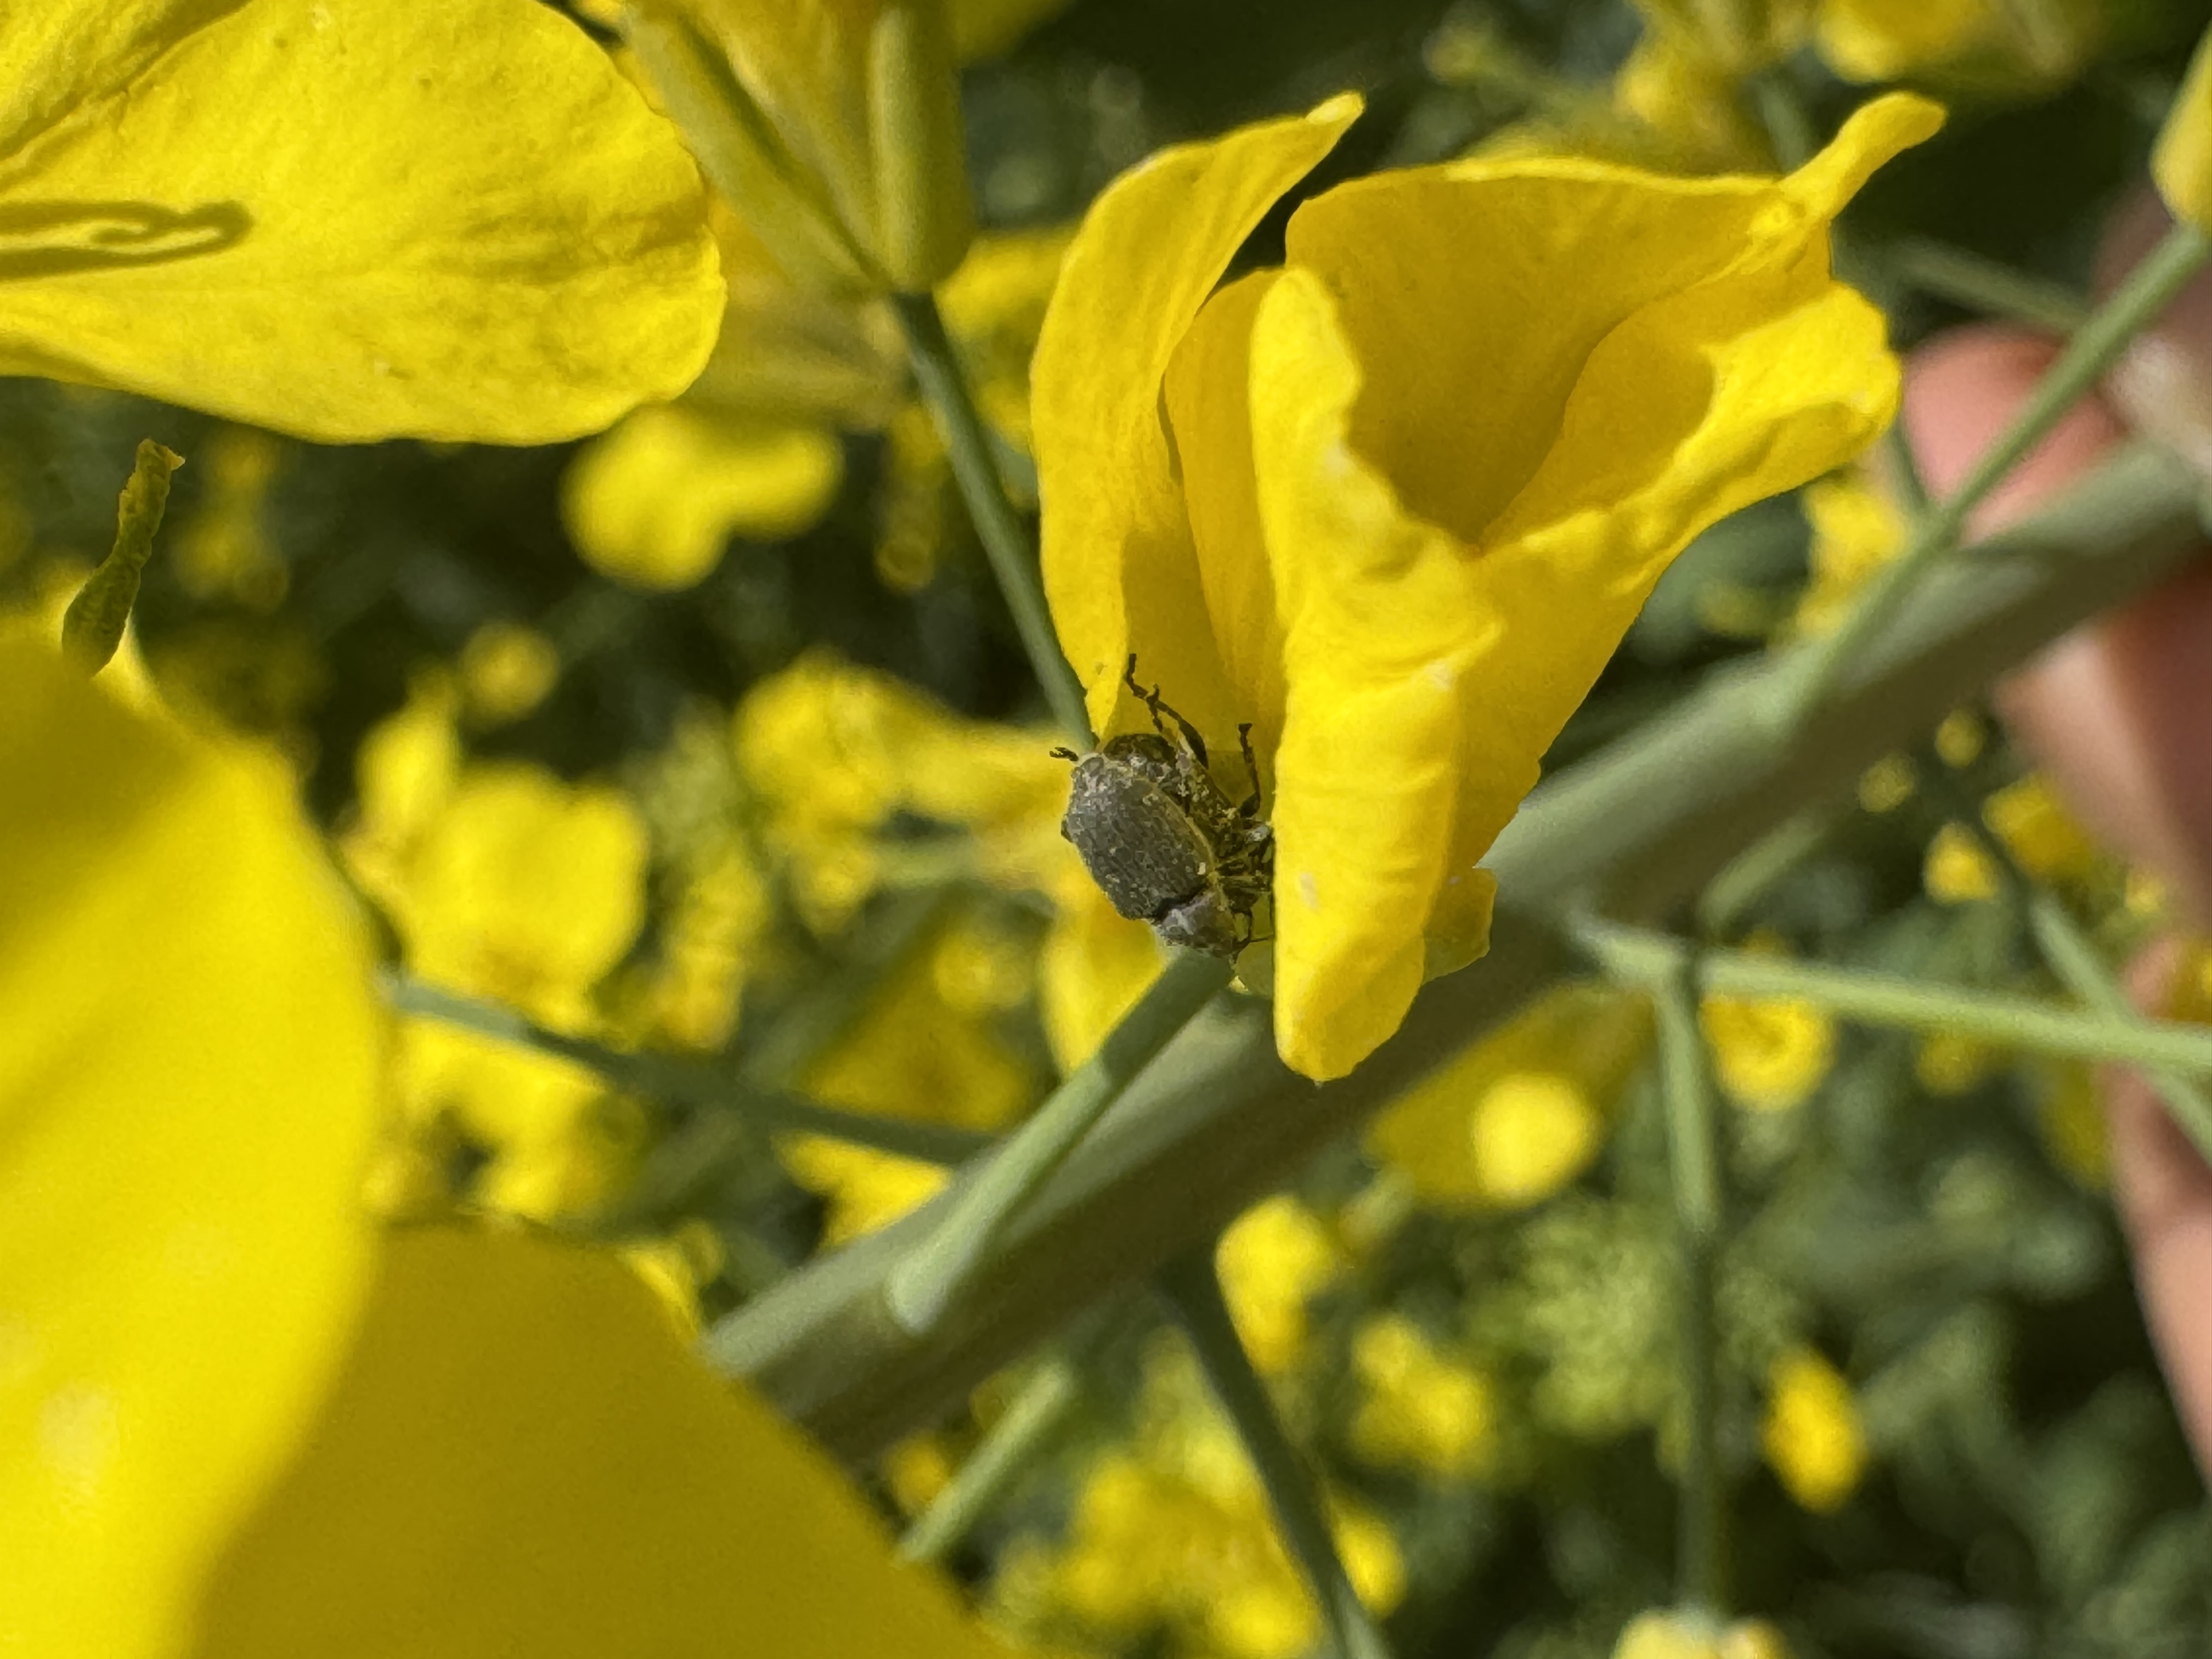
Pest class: Cabbage_seedpod_weevil